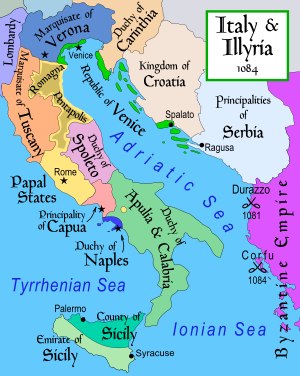
Huset Hauteville / Grever af Apulien
Kortet viser Italien 1084 og den normanniske dominans i Syditalien. Robert regerer over Apulien og Calabrien, Roger er greve af Sicilien ("County of Sicily") og Richard Drengot er fyrste af Capua ("Principality of Capua").
Hauteville-slægten var en normannisk ridder-familie, der gennem næsten 150 år leverede grever, hertuger og konger til et dynasti i Syditalien. De første Hauteviller i Italien var sønner af Tancred af Hauteville, og med tiden kom 8 af hans 12 sønner til området.